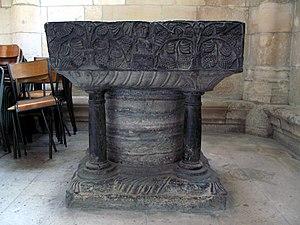
L'église Saint-Pierre est une église catholique située à Montdidier, en France.